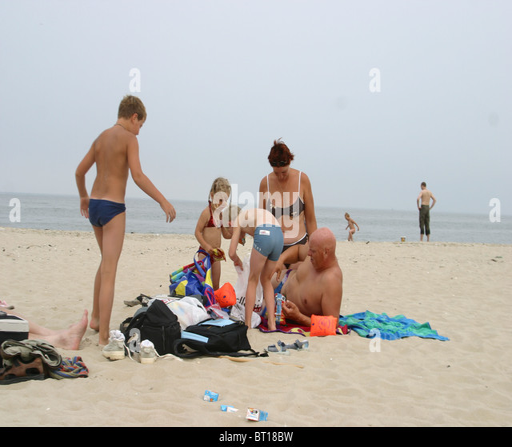
obese family on holidays on the beach